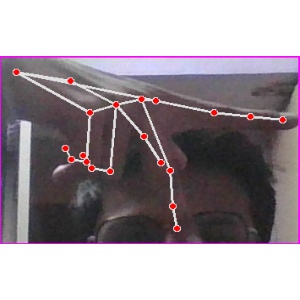
अक्षर: प